Commersonia dasyphylla

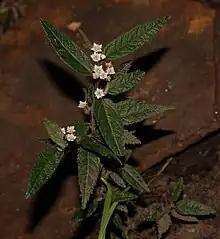
A young plant cultivated in Sydney

Commersonia dasyphylla, commonly known as kerrawang, is a species of flowering plant of the family Malvaceae and is endemic to eastern continental Australia. It is a shrub with egg-shaped to lance-shaped with irregular edges and flowers in groups of up to 21, followed by hairy brown capsules.